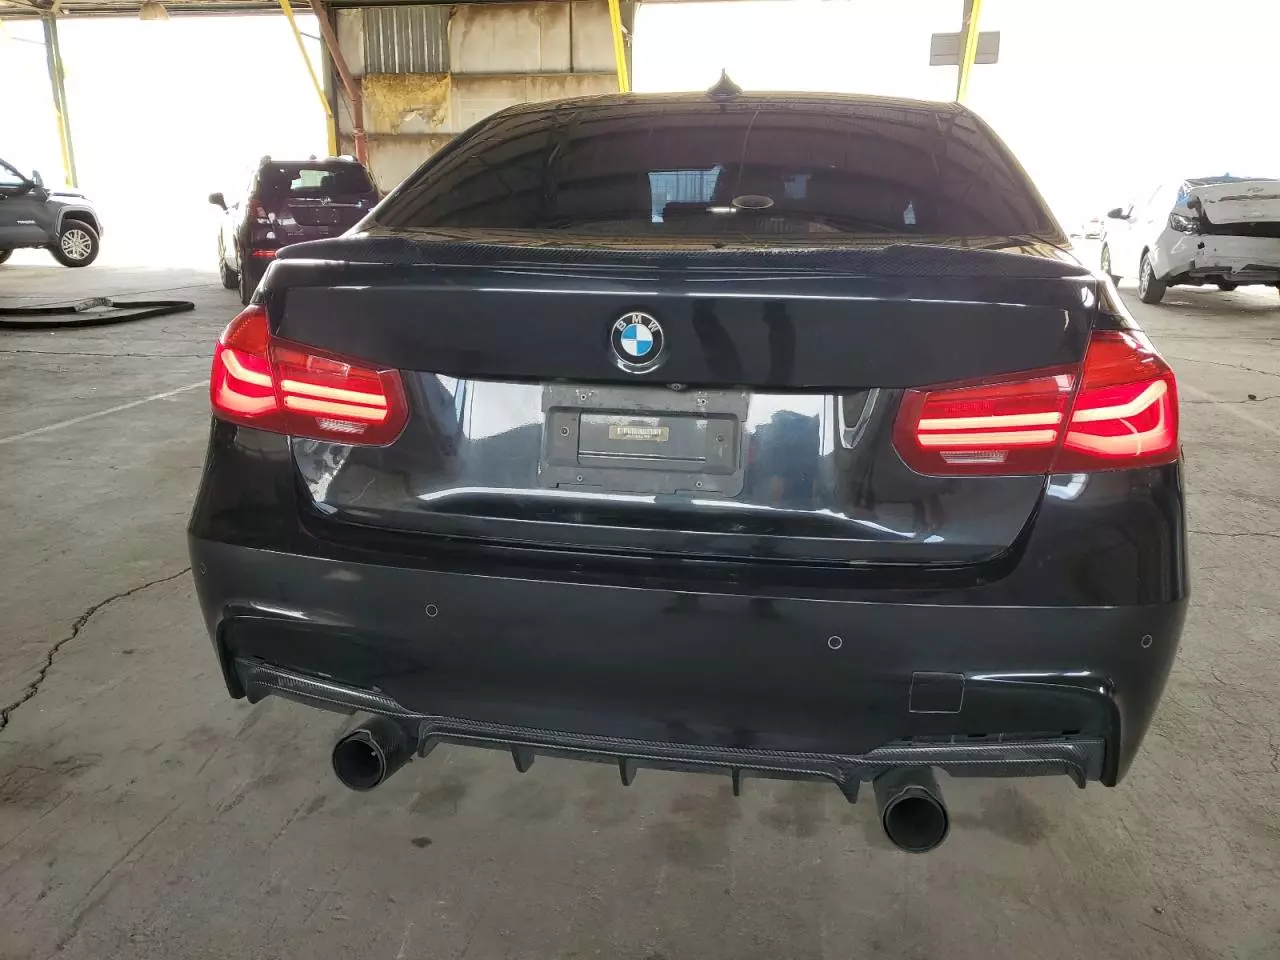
Aucun dommage détecté.
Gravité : aucun